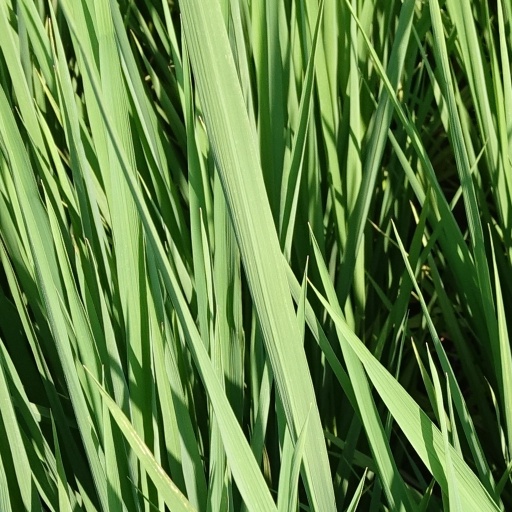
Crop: rice